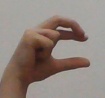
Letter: thal